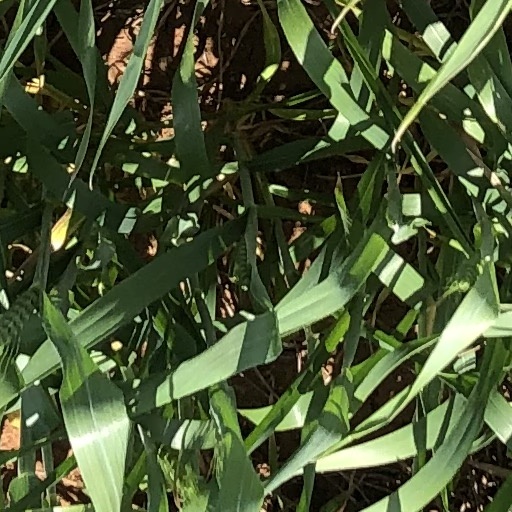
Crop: wheat